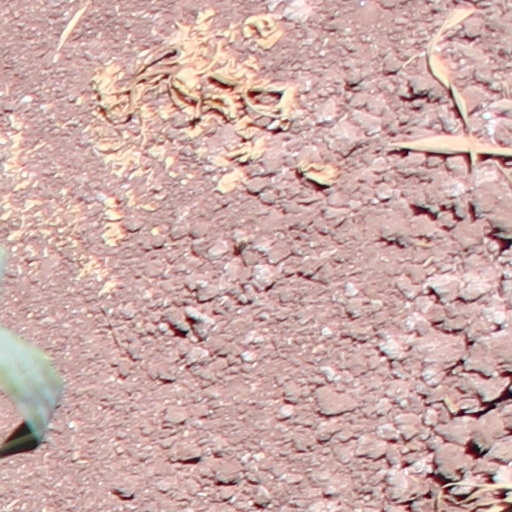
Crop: wheat